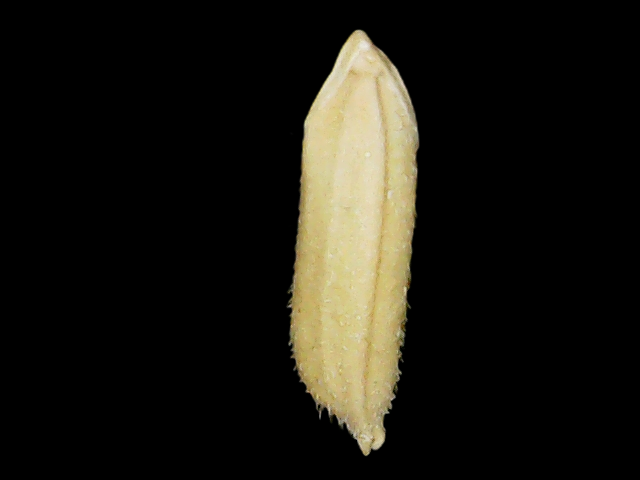
Rice variety: Binadhan19